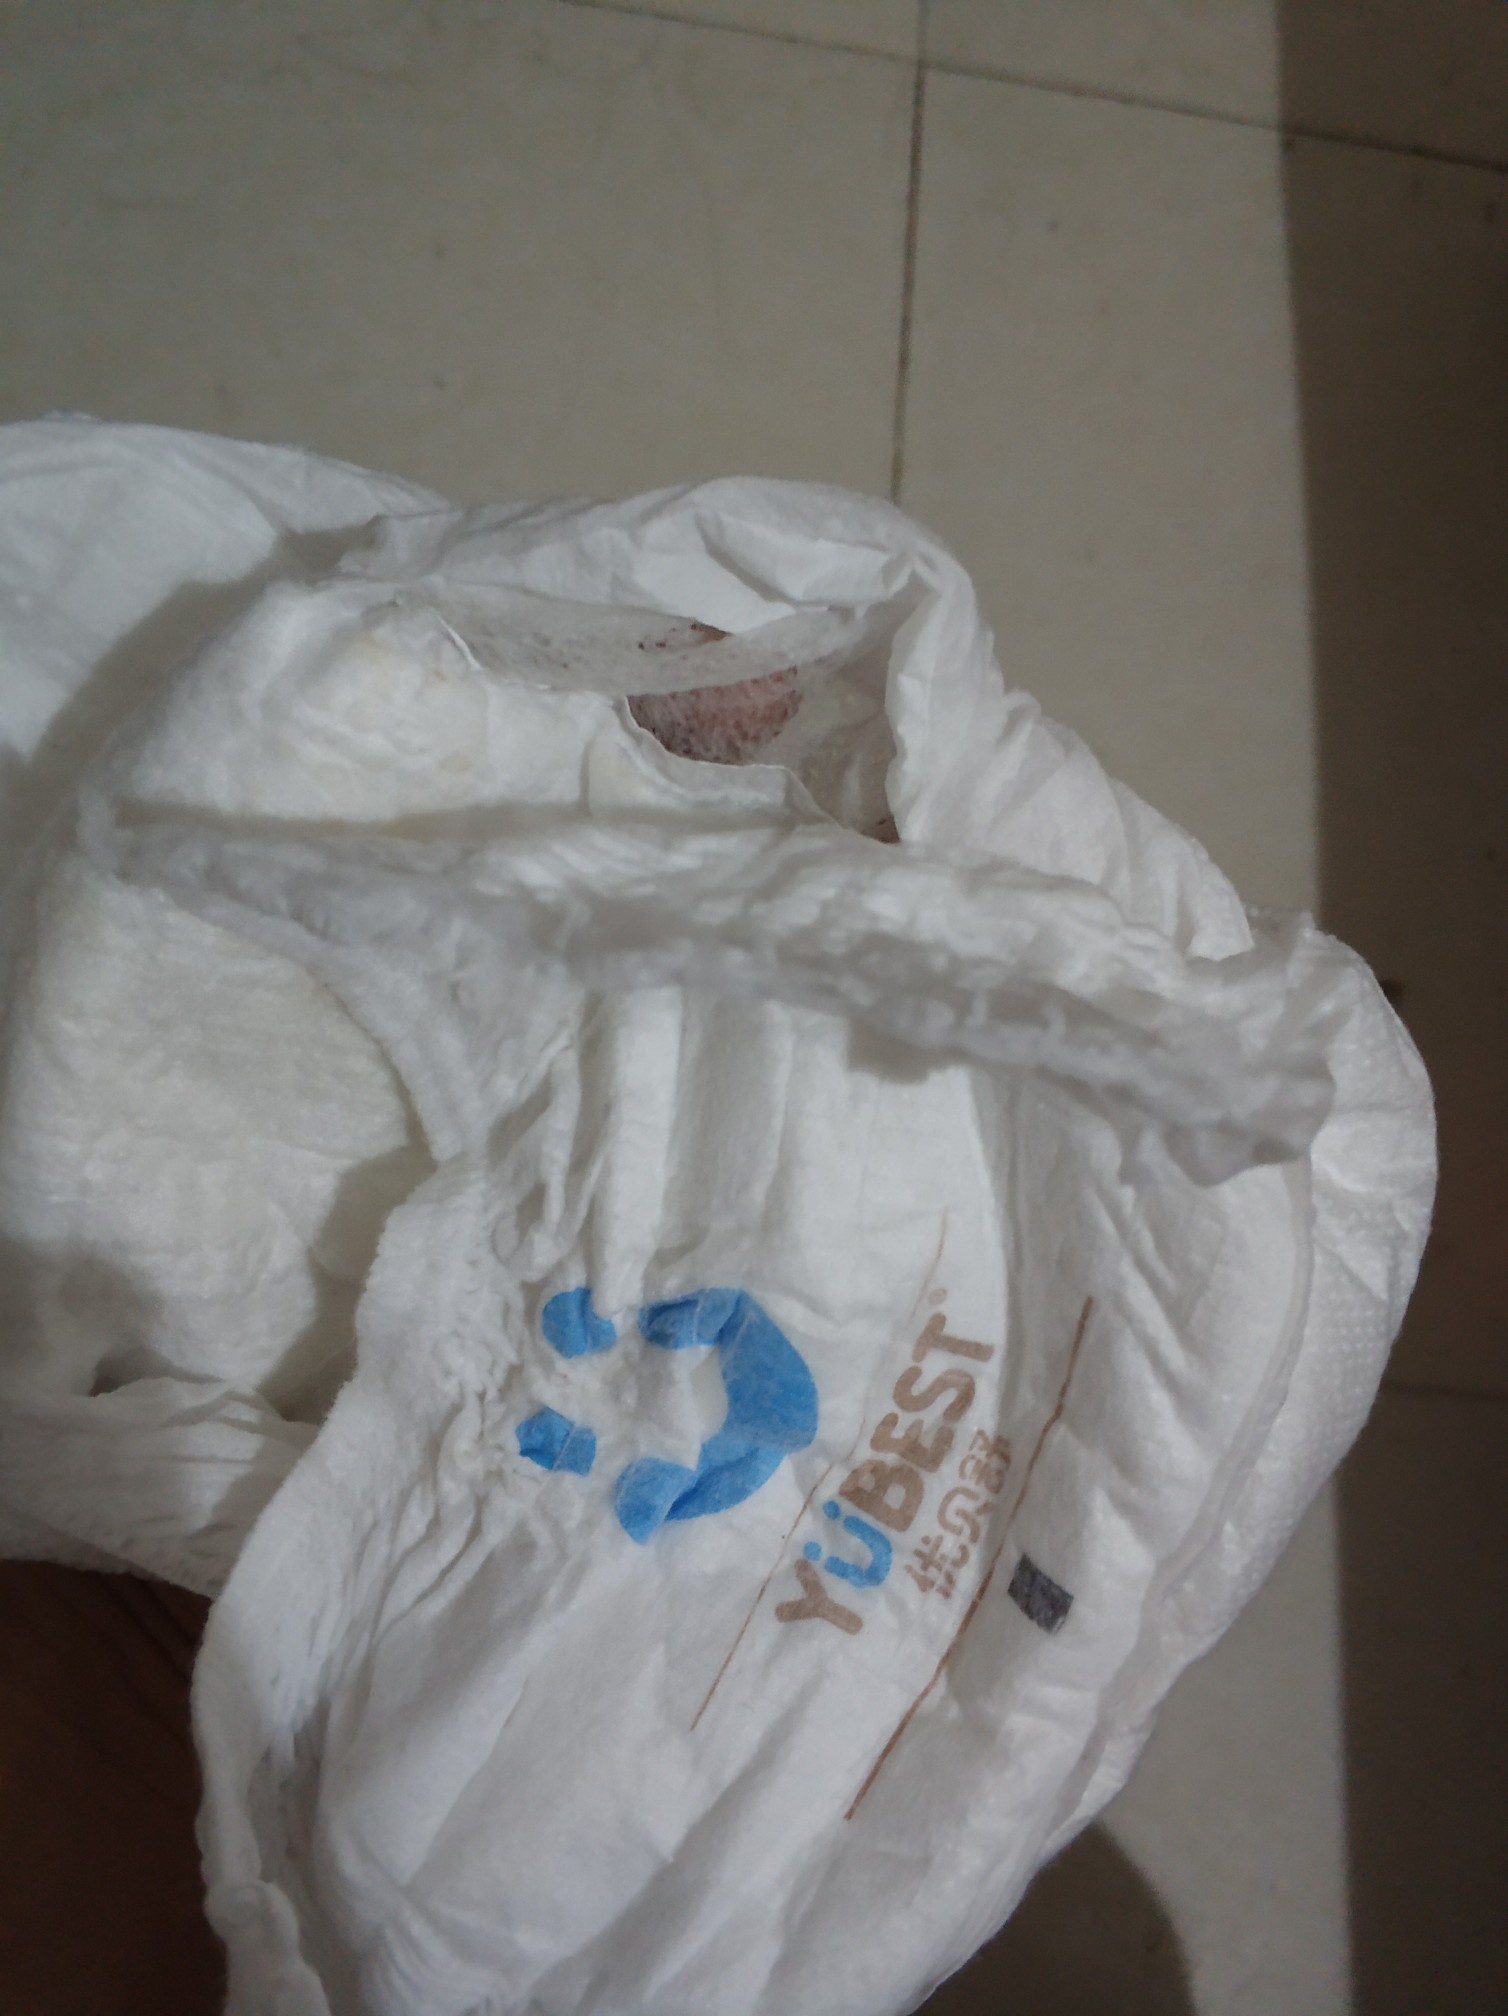
Label: trash